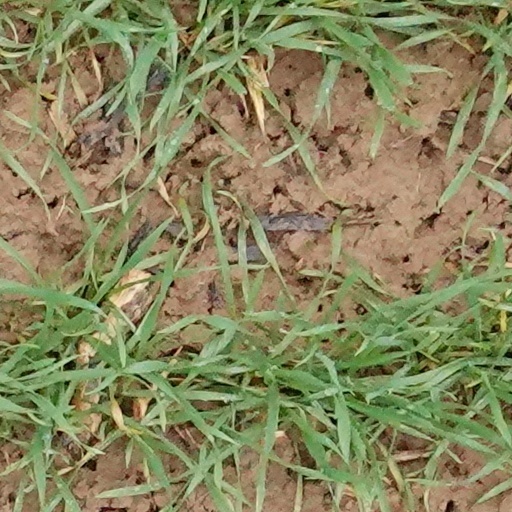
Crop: wheat